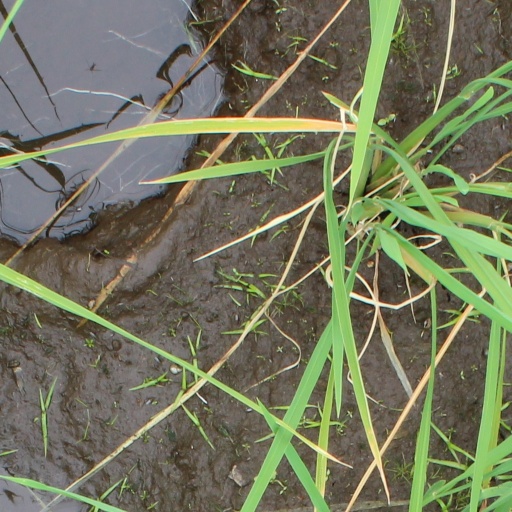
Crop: rice